Uroš Slokar

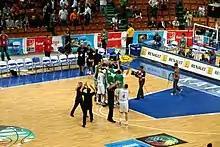
Slokar (#4) at EuroBasket 2009

Internationally, Slokar has played with Slovenia at the 1999 FIBA Europe Under-16 Championship, the 2000 FIBA Europe Under-18 Championship, the 2002 FIBA Europe Under-20 Championship, the 2005 FIBA European Championship, the 2007 FIBA European Championship, the 2009 FIBA European Championship, the 2011 FIBA European Championship, the 2013 FIBA European Championship, the 2015 FIBA European Championship, the FIBA World Olympic Qualifying Tournament for Men 2008, the 2006 FIBA World Championship, the 2010 FIBA World Championship and the 2014 FIBA World Championship.